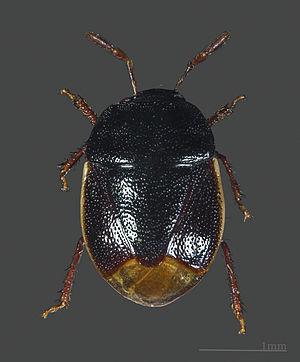
Legnotus est un genre d'insectes du sous-ordre des hétéroptères, de la famille des Cydnidae, de la sous-famille des Sehirinae, et de la tribu des Sehirini.